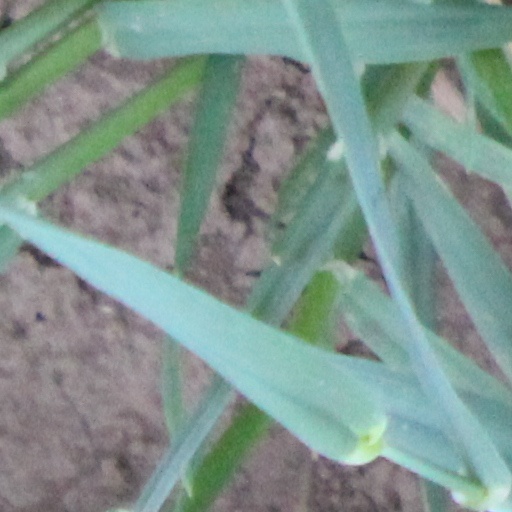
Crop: wheat